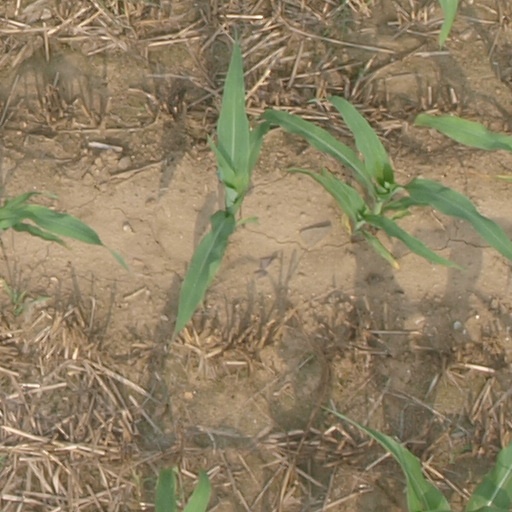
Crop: maize; corn